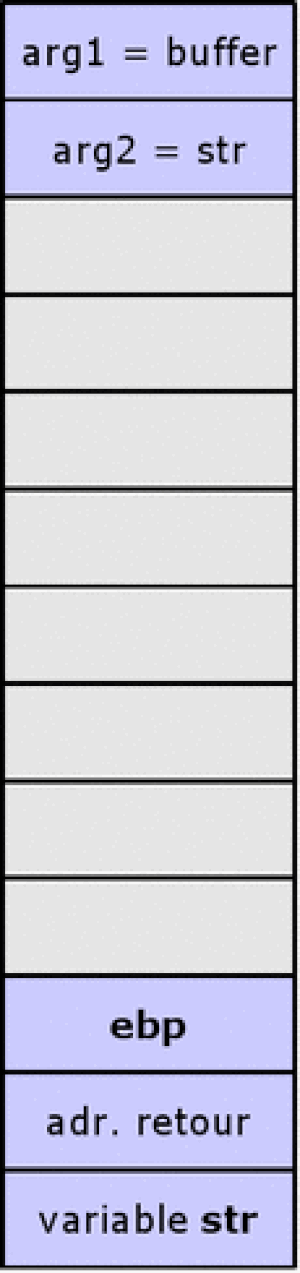
Debordement de la pile
En informatique, un dépassement de tampon ou débordement de tampon est un bug par lequel un processus, lors de l'écriture dans un tampon, écrit à l'extérieur de l'espace alloué au tampon, écrasant ainsi des informations nécessaires au processus.